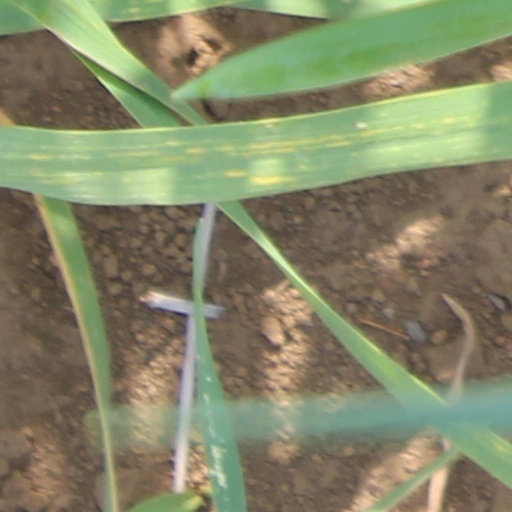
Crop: wheat